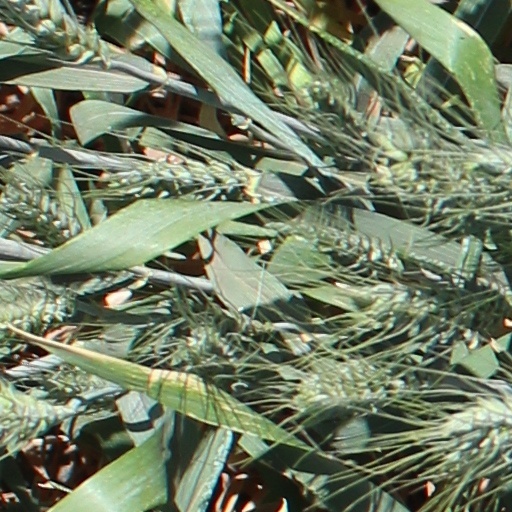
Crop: wheat